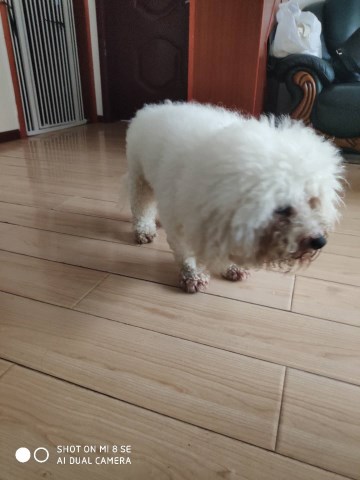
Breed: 3083-n000117-Bichon_Frise